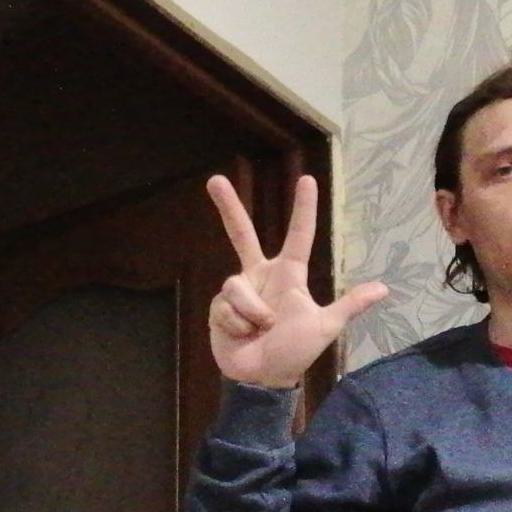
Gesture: three2